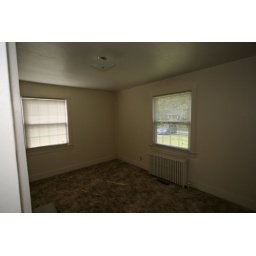
standing in doorway of office